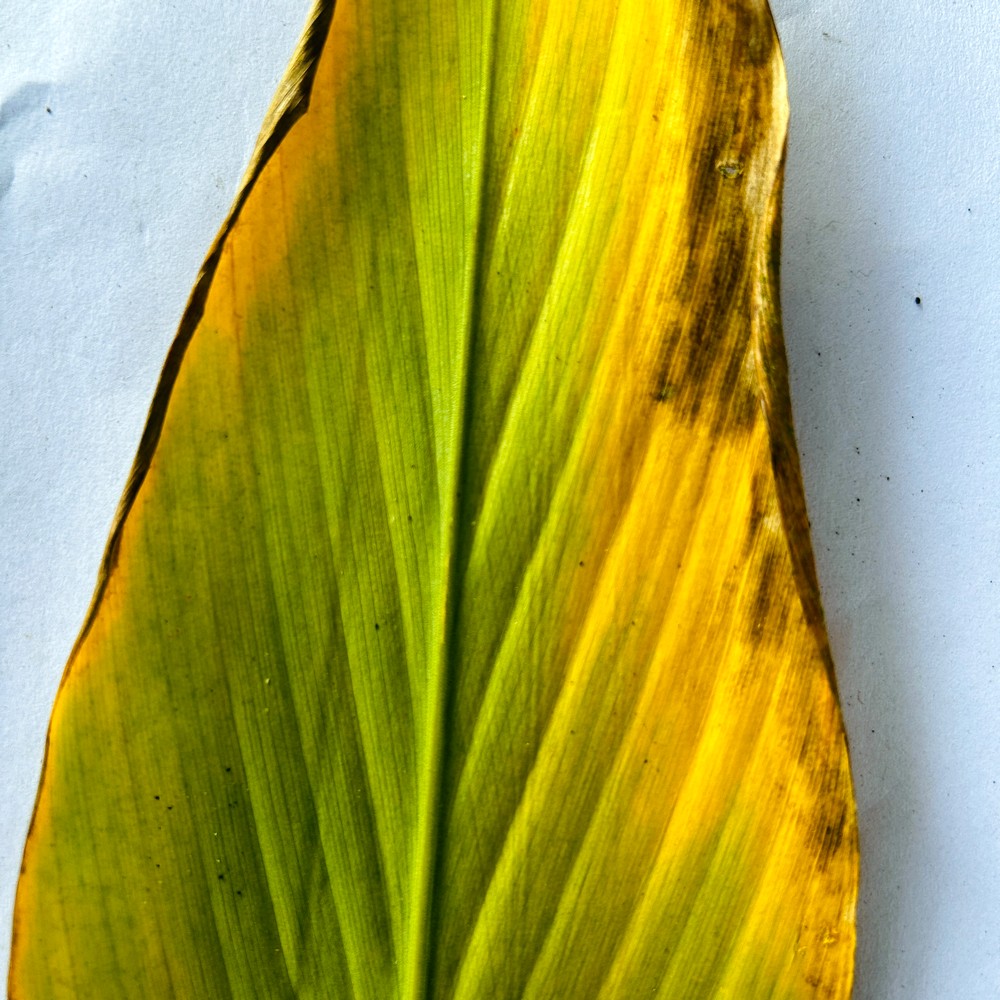
Label: Leaf Blotch